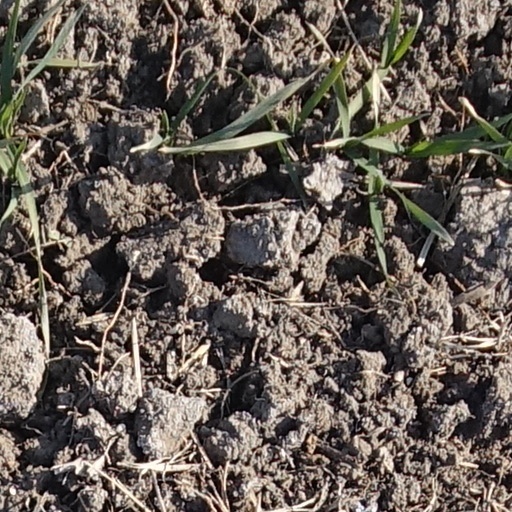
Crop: wheat